Kingdom of Sardinia (1720–1861)

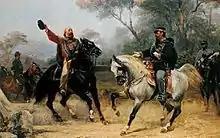
King Victor Emmanuel II meets Giuseppe Garibaldi in Teano, 26 October 1860.

Since the Iberian period in Sardinia, common languages included Sardinian, Corsican, Catalan, and Spanish. Other languages included French, Piedmontese, Ligurian, Occitan, and Arpitan. During the Savoyard period as a composite state, Italian, which alongside French had already been made official in the peninsula since the 16th century via the Rivoli Edict, was introduced to Sardinia in 1760. With the Regio Biglietto of 25 July 1760, Italian was made a priority over French in Piedmont. The Kingdom of Sardinia's attempt of promotion of a unitary language was incisive, and also the replacement of Spanish with Italian has been described as a "revolution of ideas". Since French was still in use in some provinces, the "Statuto Albertino" (1848) authorised the use of French.